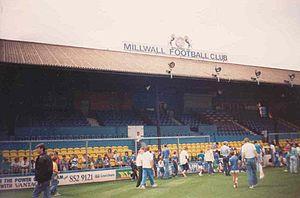
The Old Den était un stade situé à Londres, Angleterre, où résidait le Millwall Football Club.